Alexander Yuk Ching Ma

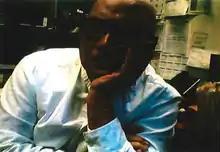
Ma in a 2019 FBI recording, meeting with an undercover agent posing as an MSS officer

Alexander Yuk Ching Ma (born 1952 in British Hong Kong) is an American former CIA clandestine officer accused of acting as a double agent on behalf of the People's Republic of China, gaining employment with the FBI in order to act as a mole. He was arrested in August 2020, charged under the Espionage Act with conspiring along with his brother, also a former CIA officer, to pass classified information to officials of the Chinese Ministry of State Security. He pled guilty and was sentenced to 10 years in prison.